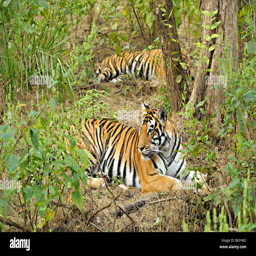
family in the thick jungles of national park